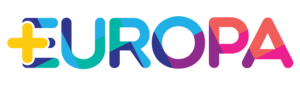
+Europa est un parti politique italien, libéral et europhile, fondé en janvier 2019, appartenant à la coalition de centre gauche. La liste est conduite par Emma Bonino, qui dirige les Radicaux italiens et ancienne ministre. De 2017 à 2019, il s'agit d'une coalition électorale.